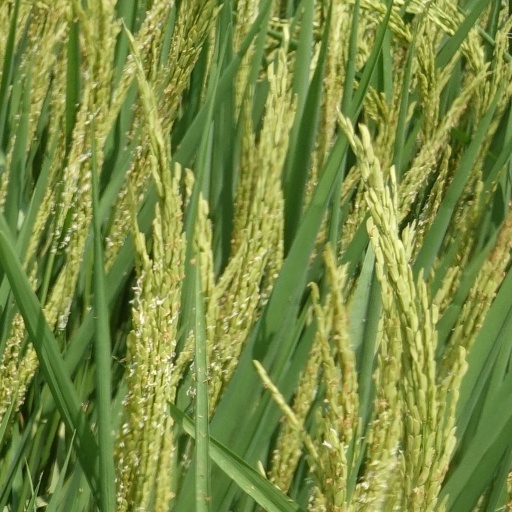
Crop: rice